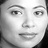
Emotion: happy